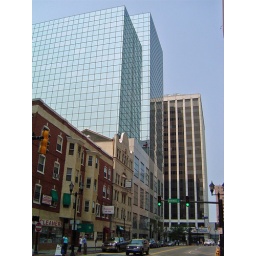
PNC Bldg is the big glass one on left, and 300 Delaware is the building in the background.